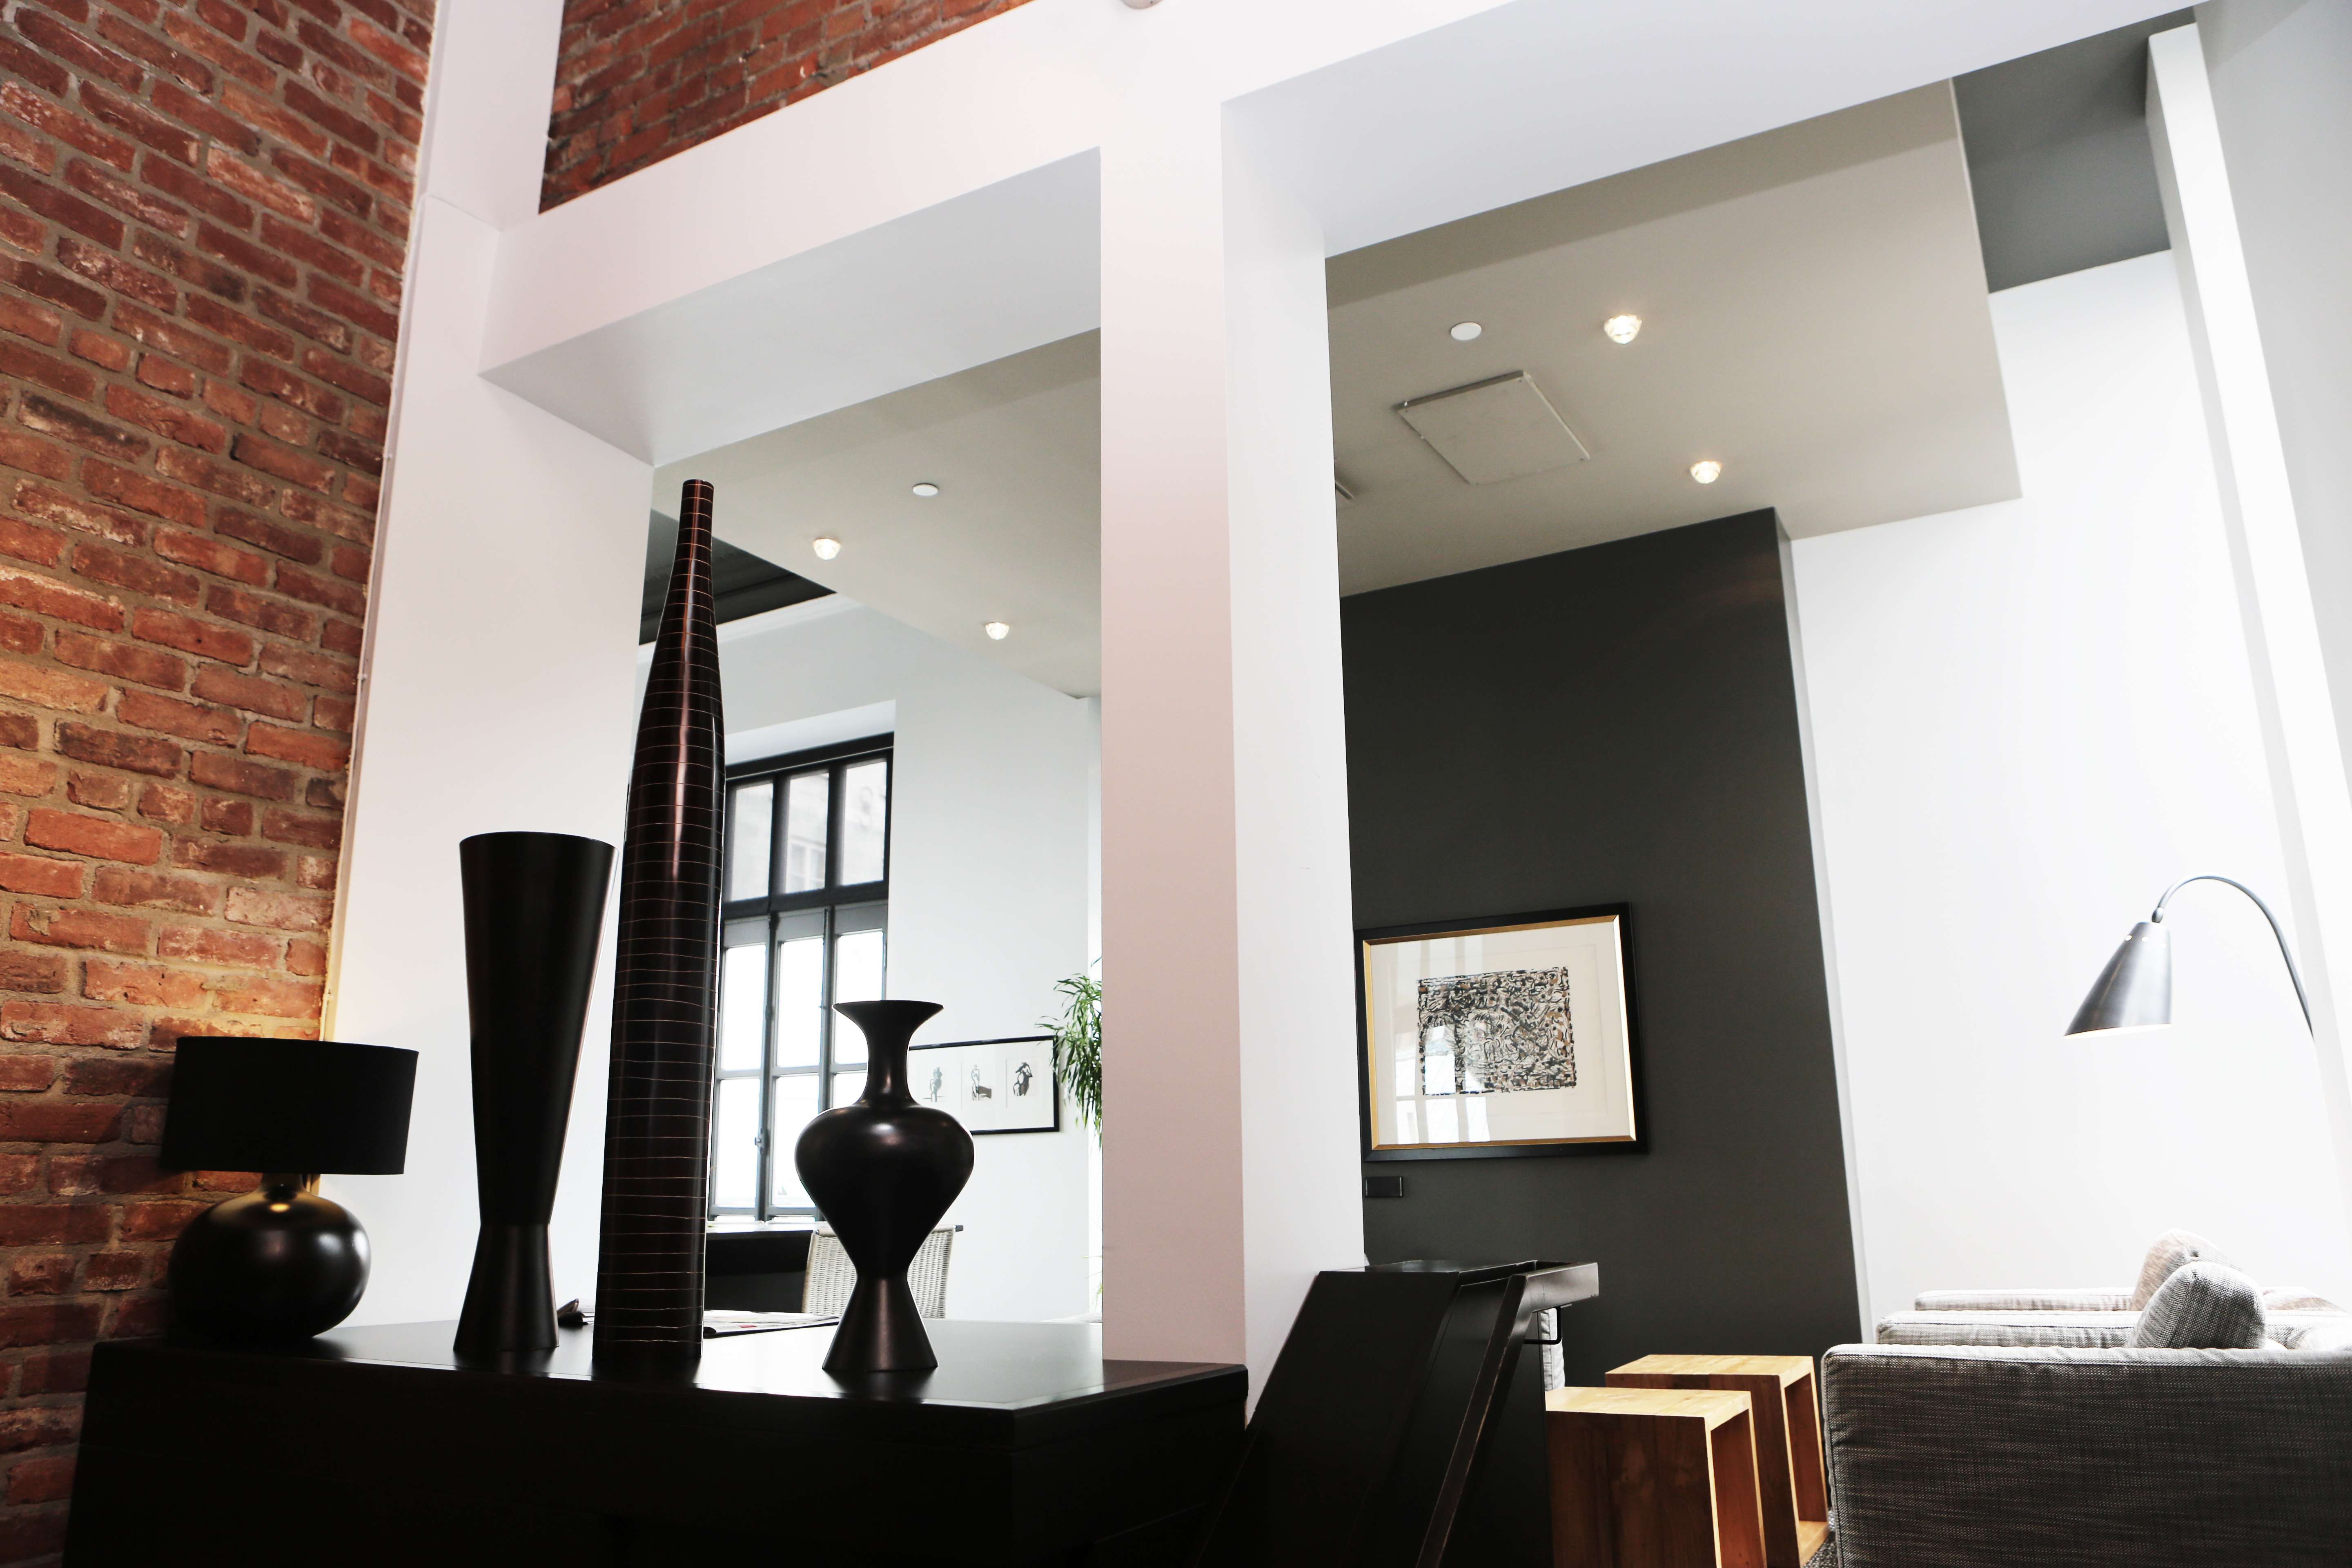
interior, home, wall, loft, property, living room, room, apartment, lounge, interior design, inside, design, window covering, livingspace